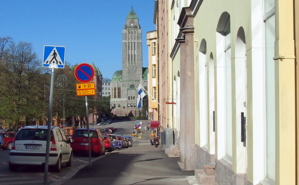
Agricolankatu est une rue du quartier de Kallio à Helsinki en Finlande.